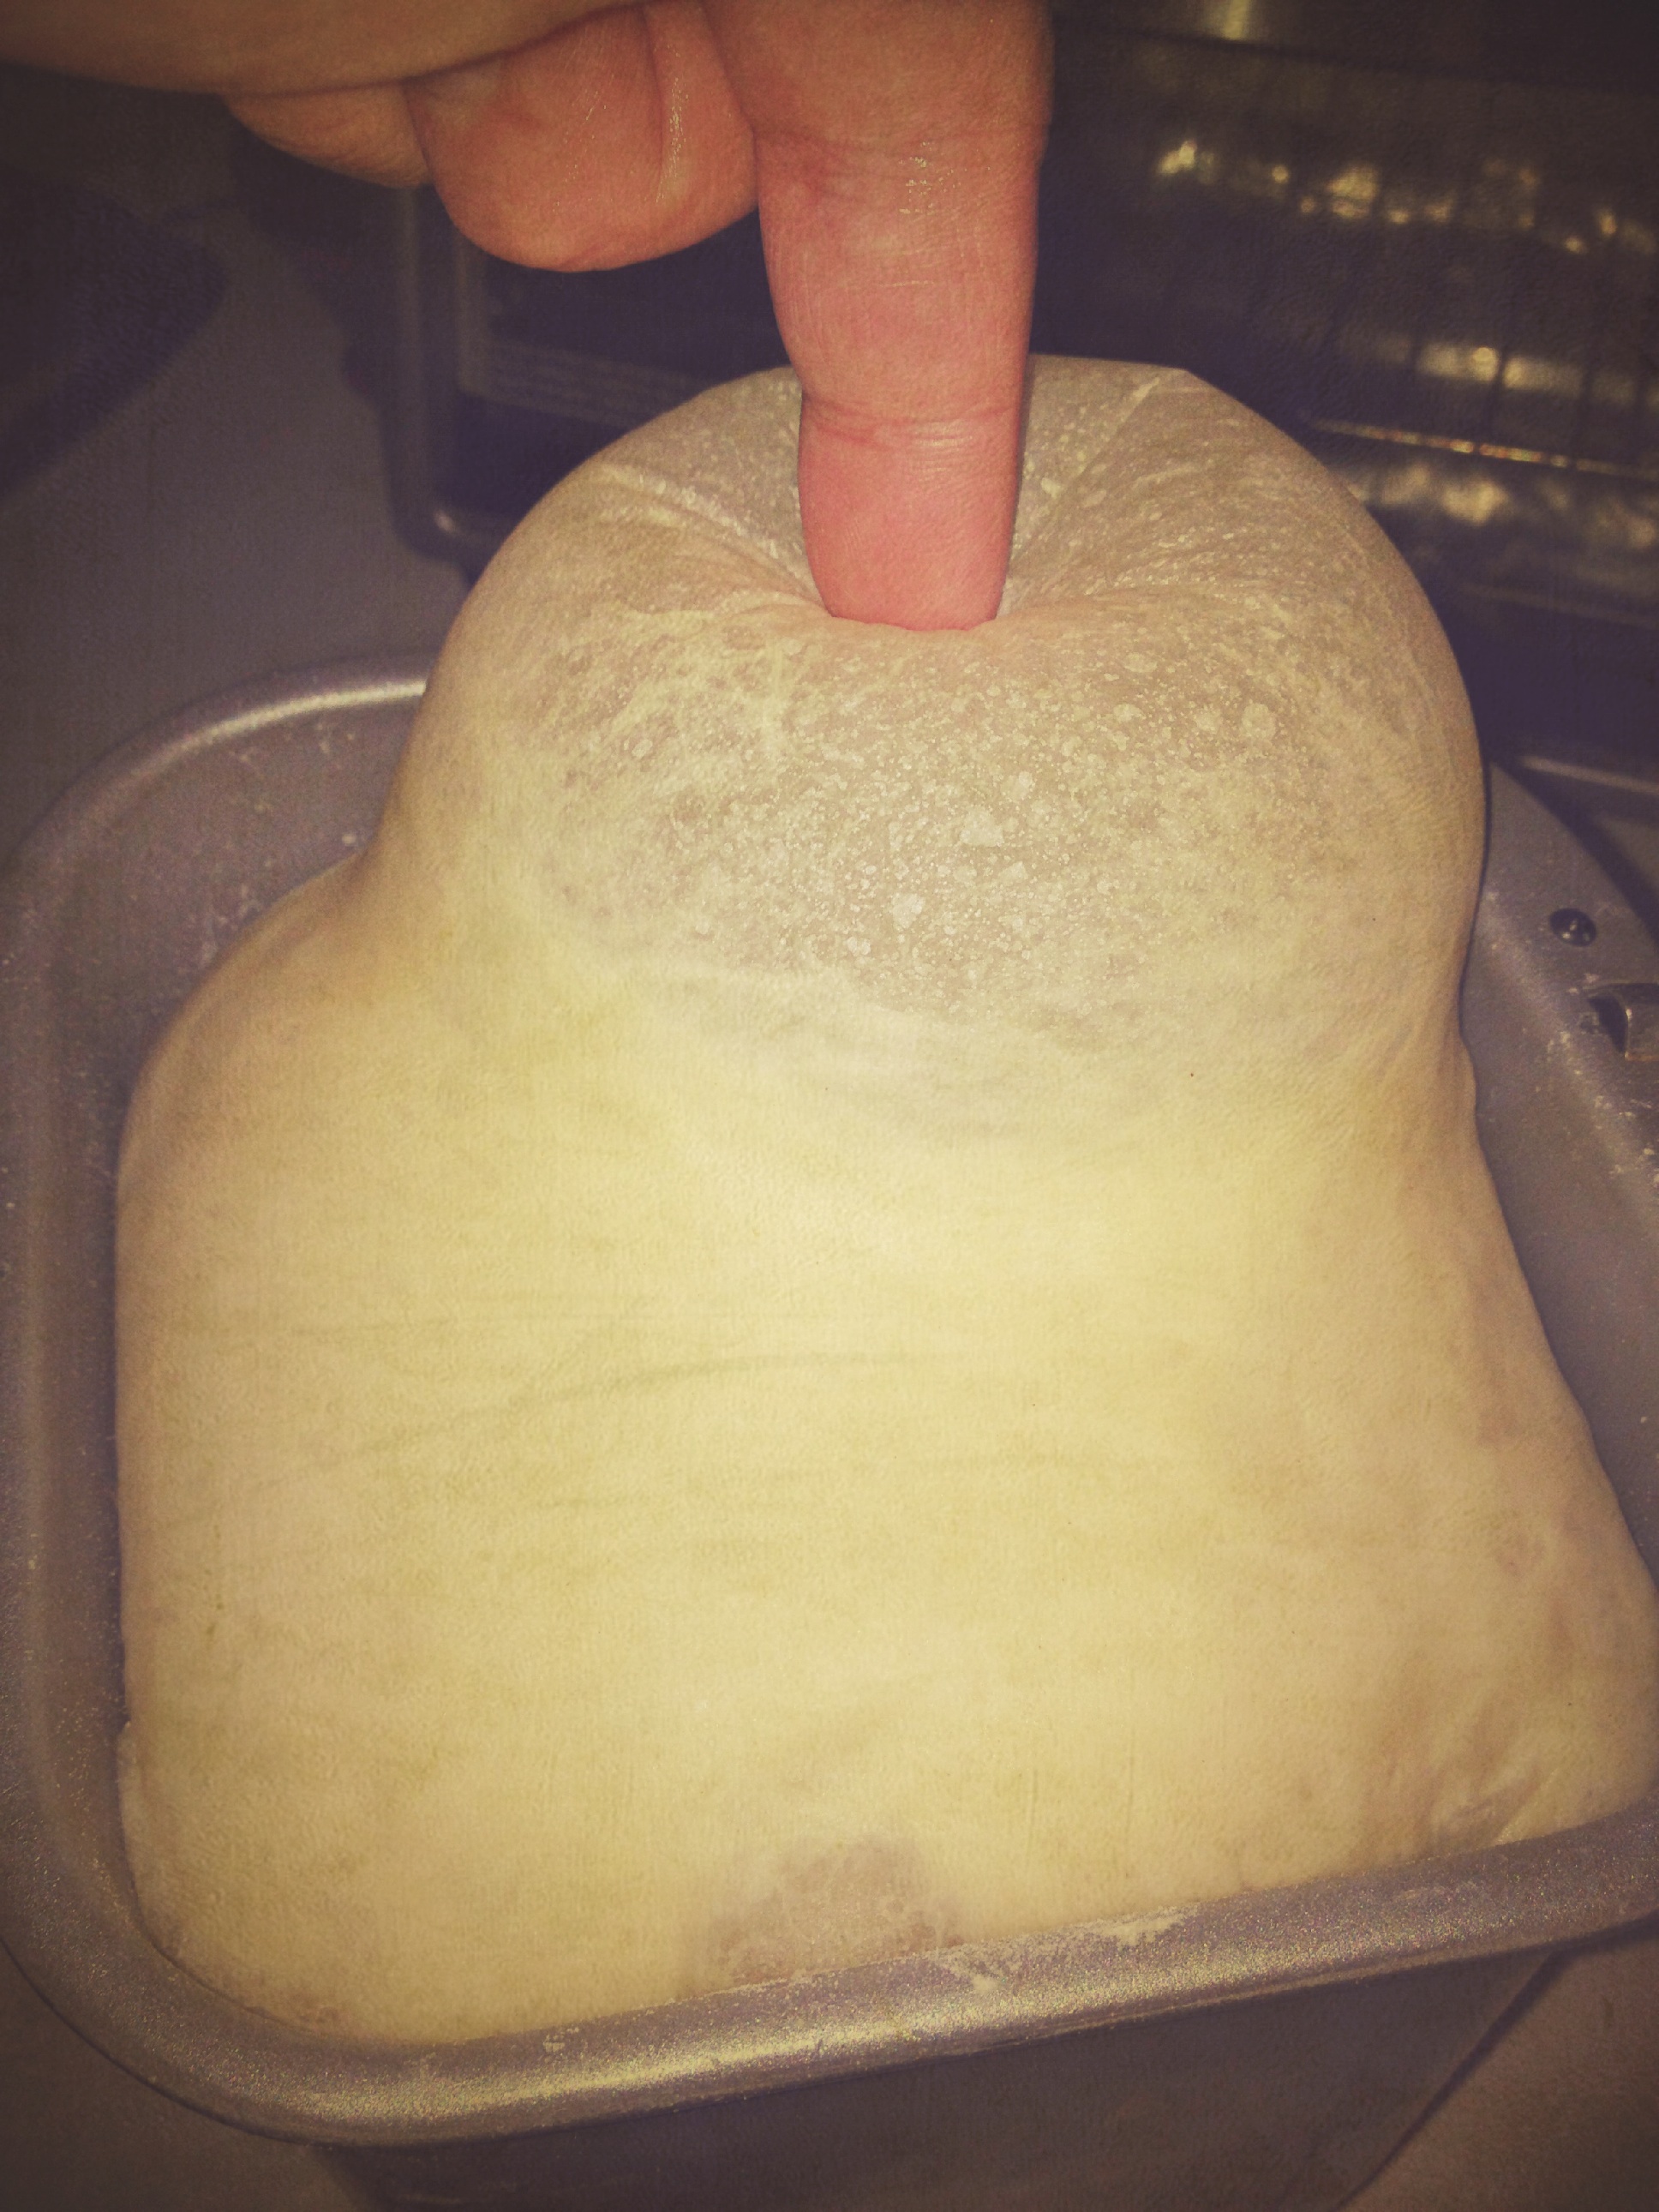
iphone, air, finger, food, baking, dessert, bread, dough, bubble, icing, burst, flour, yeast, baked goods, fermentation, poke, buttercream